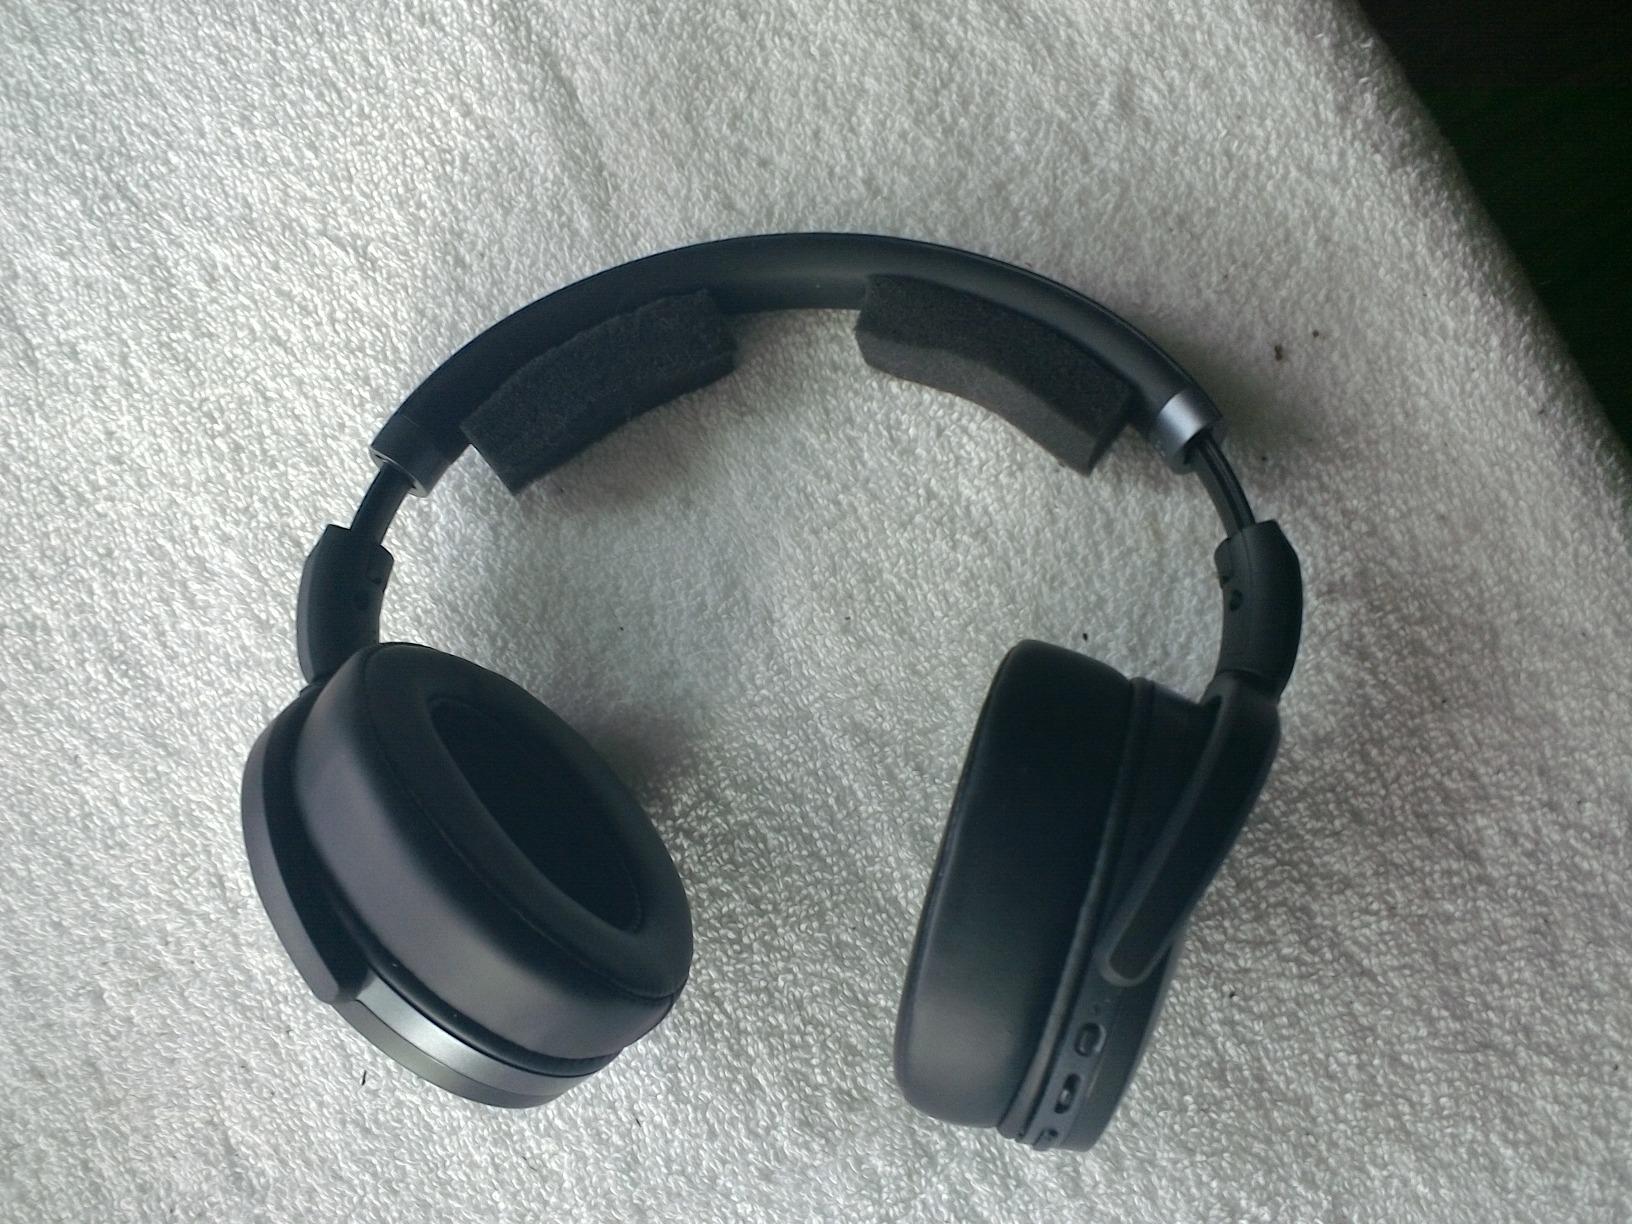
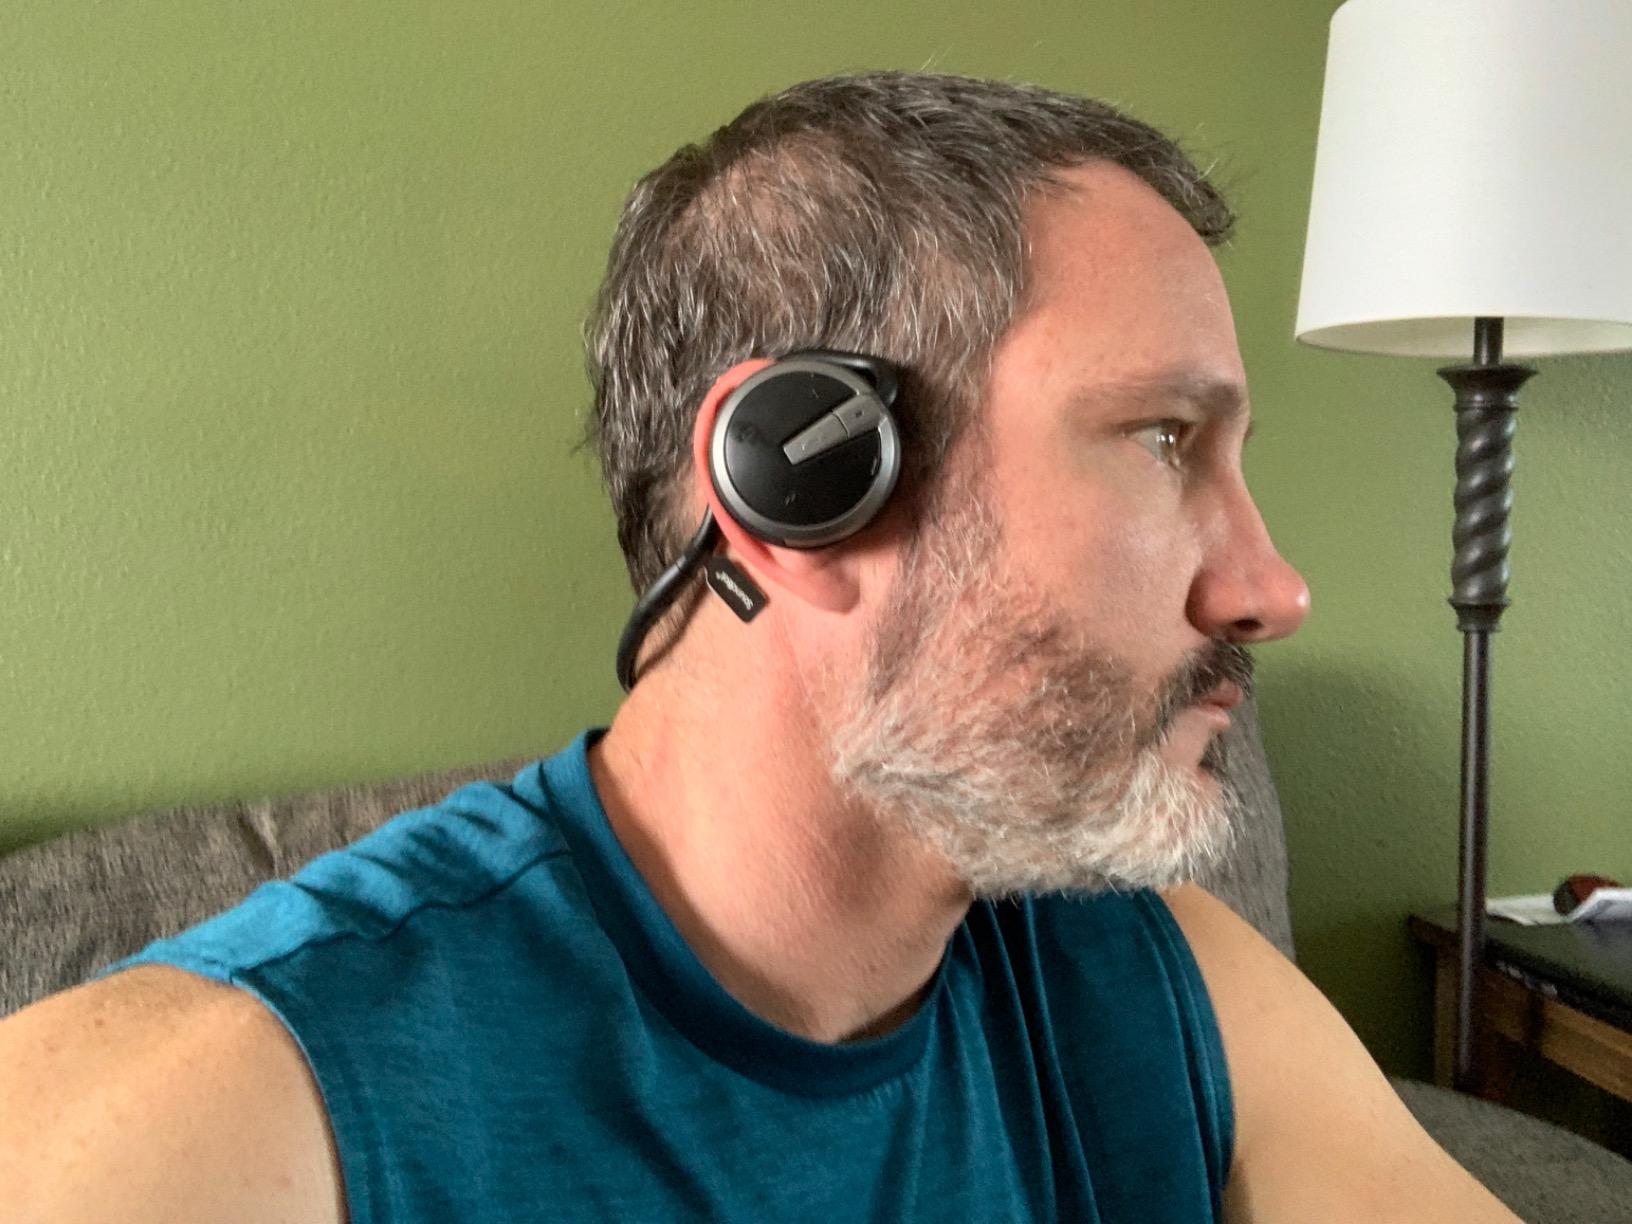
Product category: headphones
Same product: no